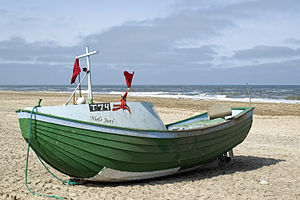
Fartøj
Et fiskefartøj på stranden
Fartøj er oprindeligt en betegnelse for et transportmiddel til søtransport; et skib eller en større båd, som er egnet til brug i rum sø. Fartøj bruges i dag oftere om mindre skibe.